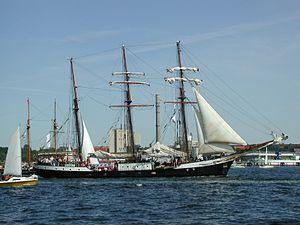
Le Fridtjof Nansen est un ancien trois-mâts goélette de 1919 qui est maintenant exploité comme goélette à huniers par l'association Traditionssegler Fridtjof Nansen e. V. depuis 1991